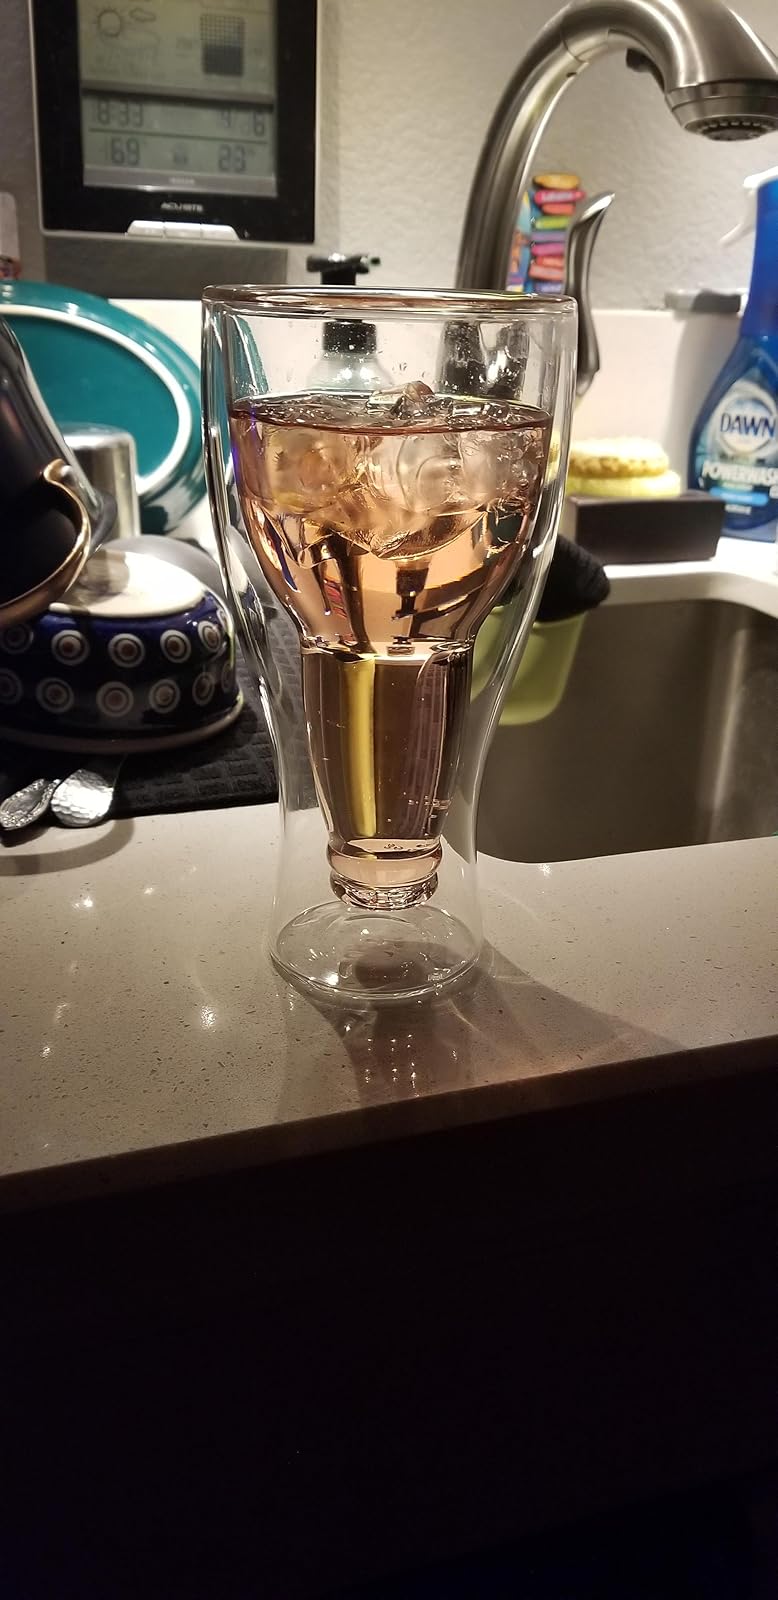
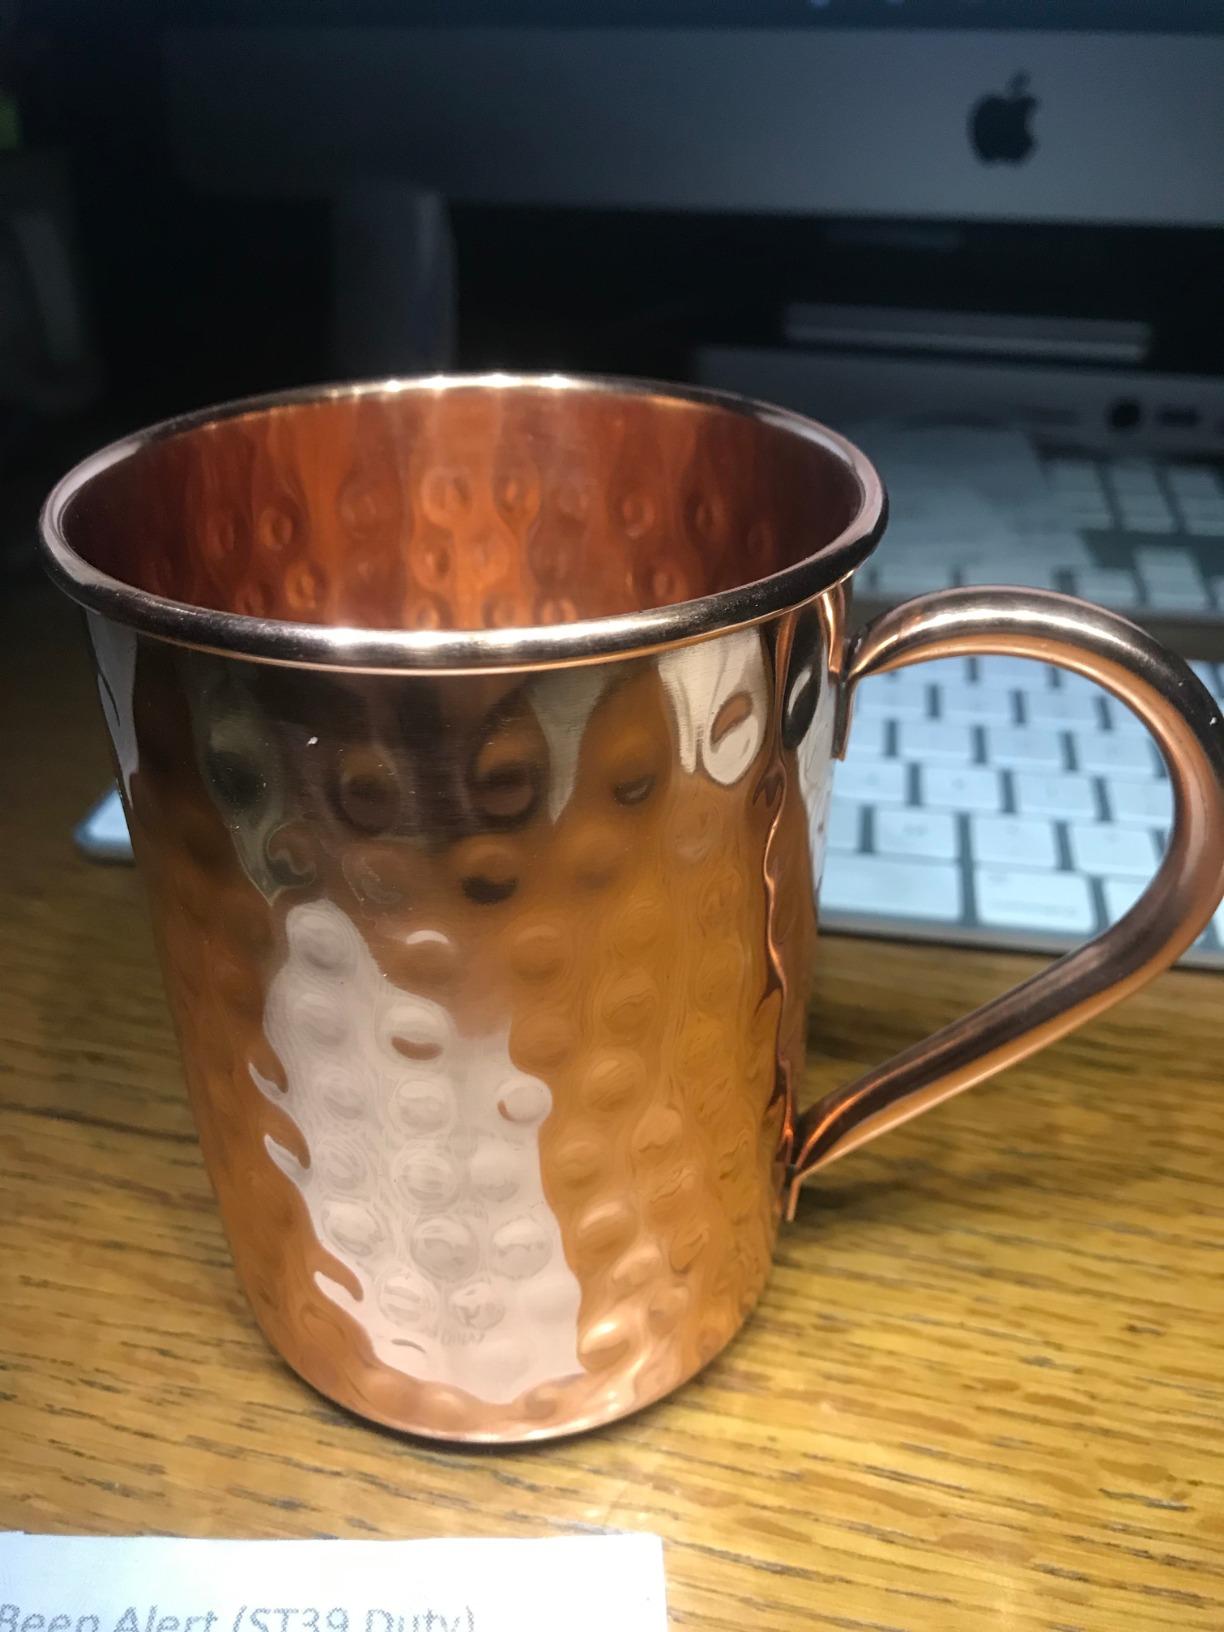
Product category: items_mug
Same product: no